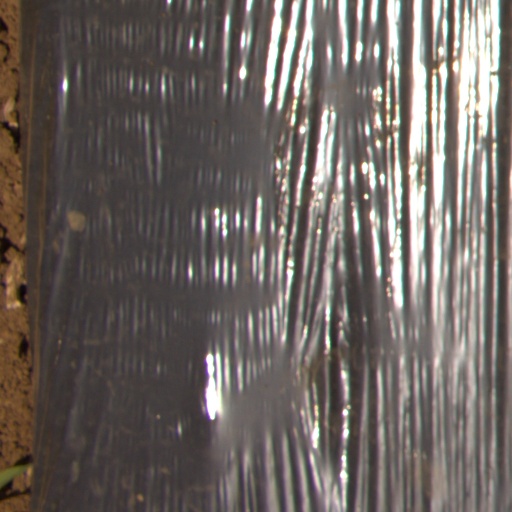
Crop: Jerusalem artichoke